Guns, Germs, and Steel

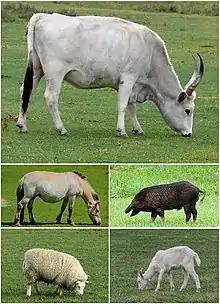
The five most significant domesticated animals: clockwise, cattle, pigs, goats, sheep and horses

"Guns, Germs, and Steel" argues that cities require an ample supply of food, and thus are dependent on agriculture. As farmers do the work of providing food, division of labor allows others freedom to pursue other functions, such as mining and literacy.